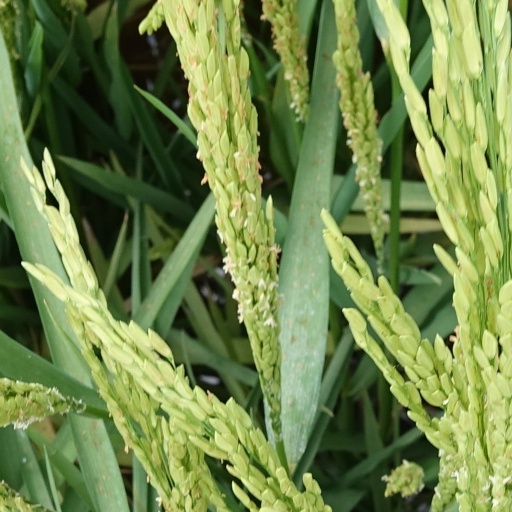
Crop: rice